Ford Falcon (EL)

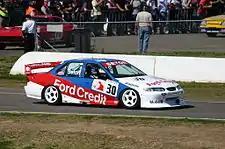
Glenn Seton Racing 1997 Falcon EL

Along with the base and sports models, Ford also marketed two luxury-oriented variants. The first of the two, known as the Fairmont employed the same six-cylinder engine as the Futura and GLi. Building on the equipment level of the Futura, the Fairmont gained, automatic climate control air conditioning, trip computer, power rear windows, oil pressure and battery level gauges, front and rear illuminated footwells, electric aerial and full velour interior. Exterior wise, a more prominent chrome front grille, a larger bonnet bulge, and differently shaped headlamps distinguished the Fairmont from other EL models, as did 15-inch, 12-spoke alloy wheels. The Fairmont was also fitted with chrome insert side body mouldings and carried over the tail light lenses from the previous EF model.